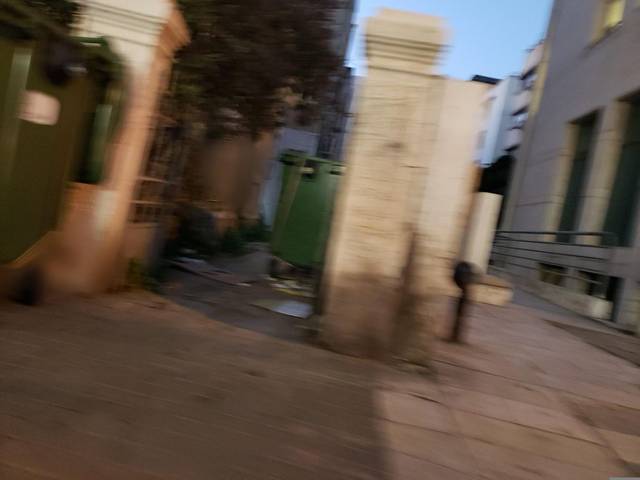
Region: Israel
Coordinates: 32.065, 34.774